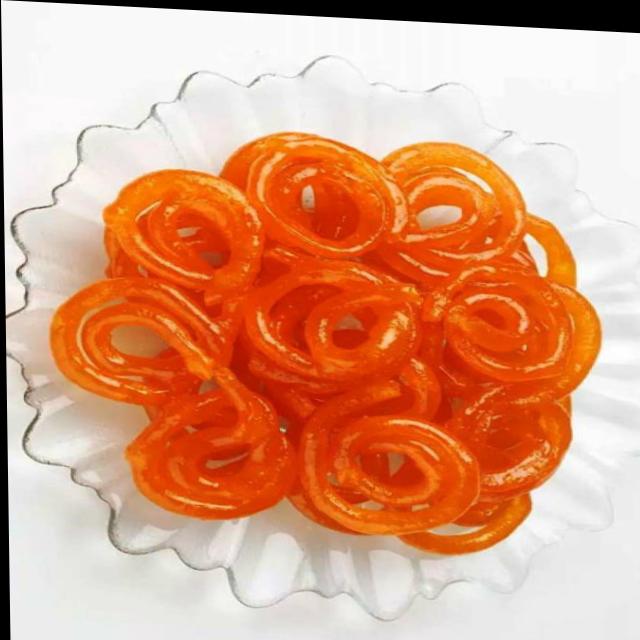
Dish: jalebi